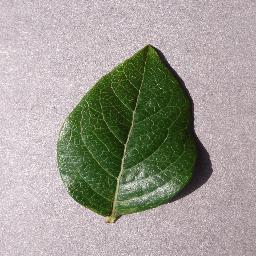
Label: Blueberry___healthy